Tour de Villa Castle

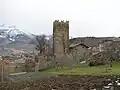
Back of the castle, northwest side.

The castle, originally consisting only of the 12th-century square-based tower, was erected with tufa blocks and granite-schist ashlars. The absence of windows, creating a consequent absence of light, was made up for by the adoption of loopholes; the original door, raised on the north side and accessed by a double wooden escalator, is 7 meters higher than the one added in current times and is in the same style as the one in the nearby De la Plantaz Tower; above the door one can still notice the original brackets that supported the sleeper, that is, the horizontal wooden beam for distributing the load of the structure, on which a wooden bertesca rested, as can be guessed from the holes in the wall for the supports. The tower thus ends with a lead platform roof, a kind of belvedere over the plain.